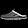
Label: Sandal